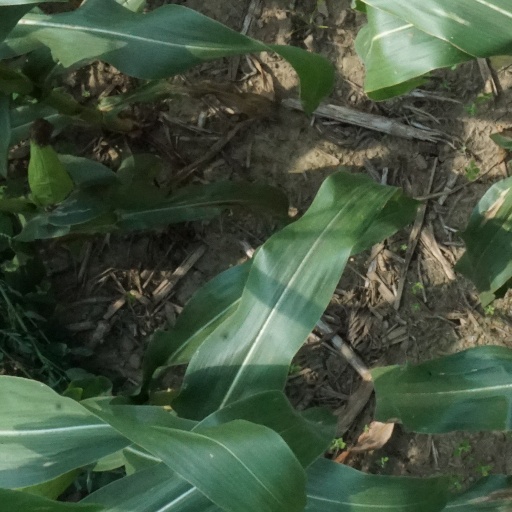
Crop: maize; corn